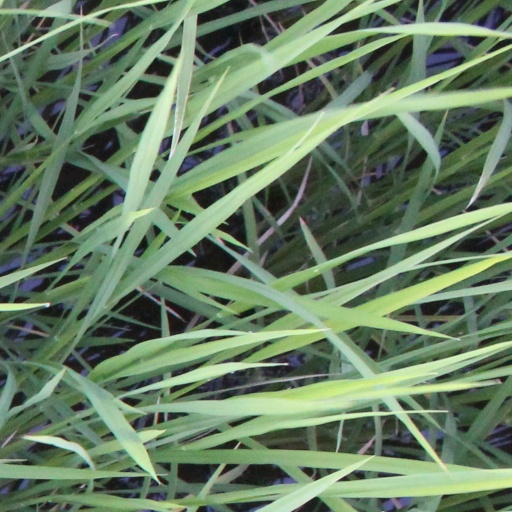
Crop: rice